Hertha BSC

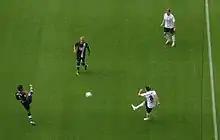
Two years in a row, Hertha's opening Bundesliga fixture was against Eintracht Frankfurt

Hertha's return to the Bundesliga began well, with a continuous string of appearances in international play in the UEFA Cup and the UEFA Champions League beginning in the 1999 season, and the signing of key players such as Pál Dárdai in 1997 who became Hertha's most capped player ever, Sebastian Deisler in 1999 and Brazilian international Marcelinho in 2001, who was named the Bundesliga's Player of the Year in 2005. Hertha also invested heavily in its own youth football academy.